Gregory B. Craig

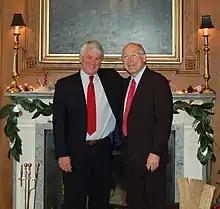
Secretary of the Interior Ken Salazar with Craig in December 2009.

Jonathan Alter reported that Obama "tried to avoid a high-profile ouster" of Craig by offering him an appointment to a federal judgeship, which Craig declined. Craig was subsequently forced out, learning of his impending ouster while reading the morning paper.